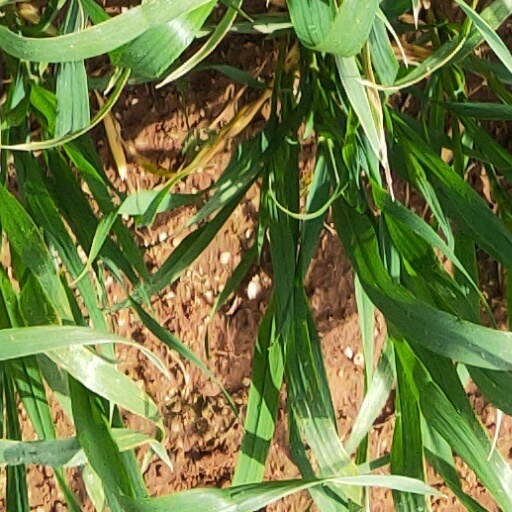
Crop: wheat